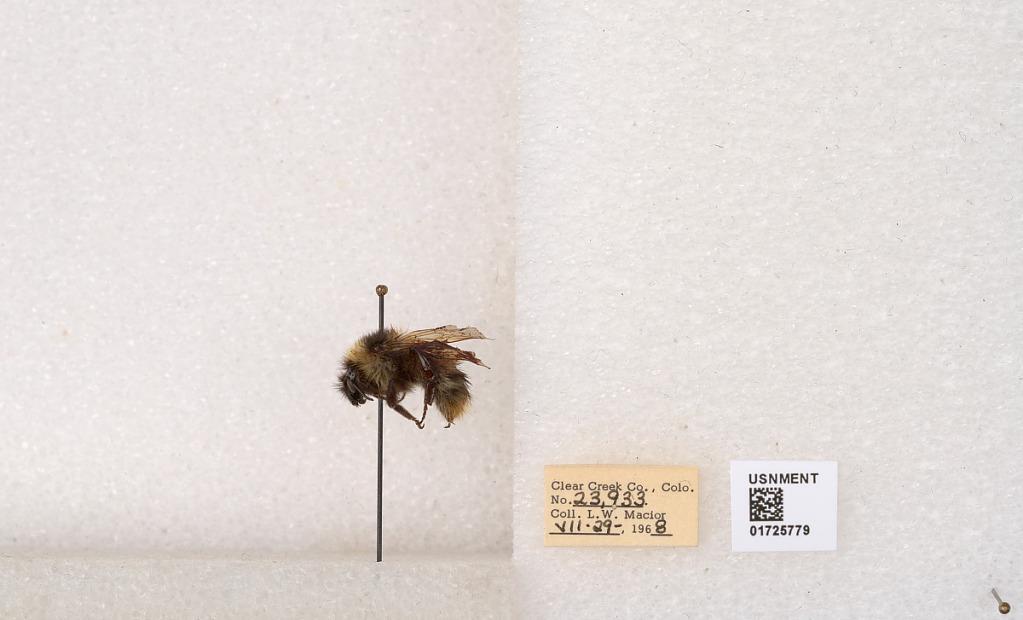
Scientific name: Bombus kirbyellus
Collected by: L. Macior
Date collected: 1968-7-29
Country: United States
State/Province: Colorado
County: Clear Creek
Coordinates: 39.6891, -105.644